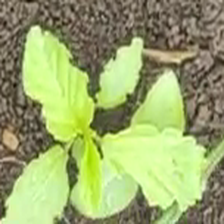
Weed species: Lamber_Quarter_plant(Chenopodium )